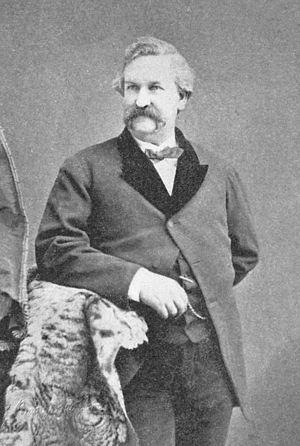
"Henry Edwards, appelé ""Harry"", était un acteur de théâtre, écrivain et entomologiste anglais qui est devenu connu en Australie, à San Francisco et New York pour son œuvre théatrale.